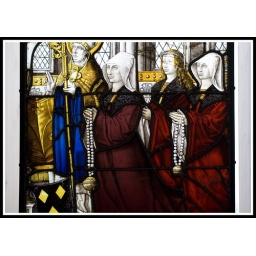
Stained glass window on display in the Burrell Collection, Glasgow.